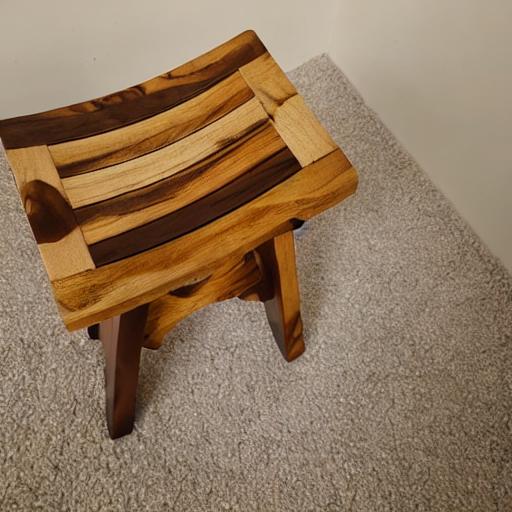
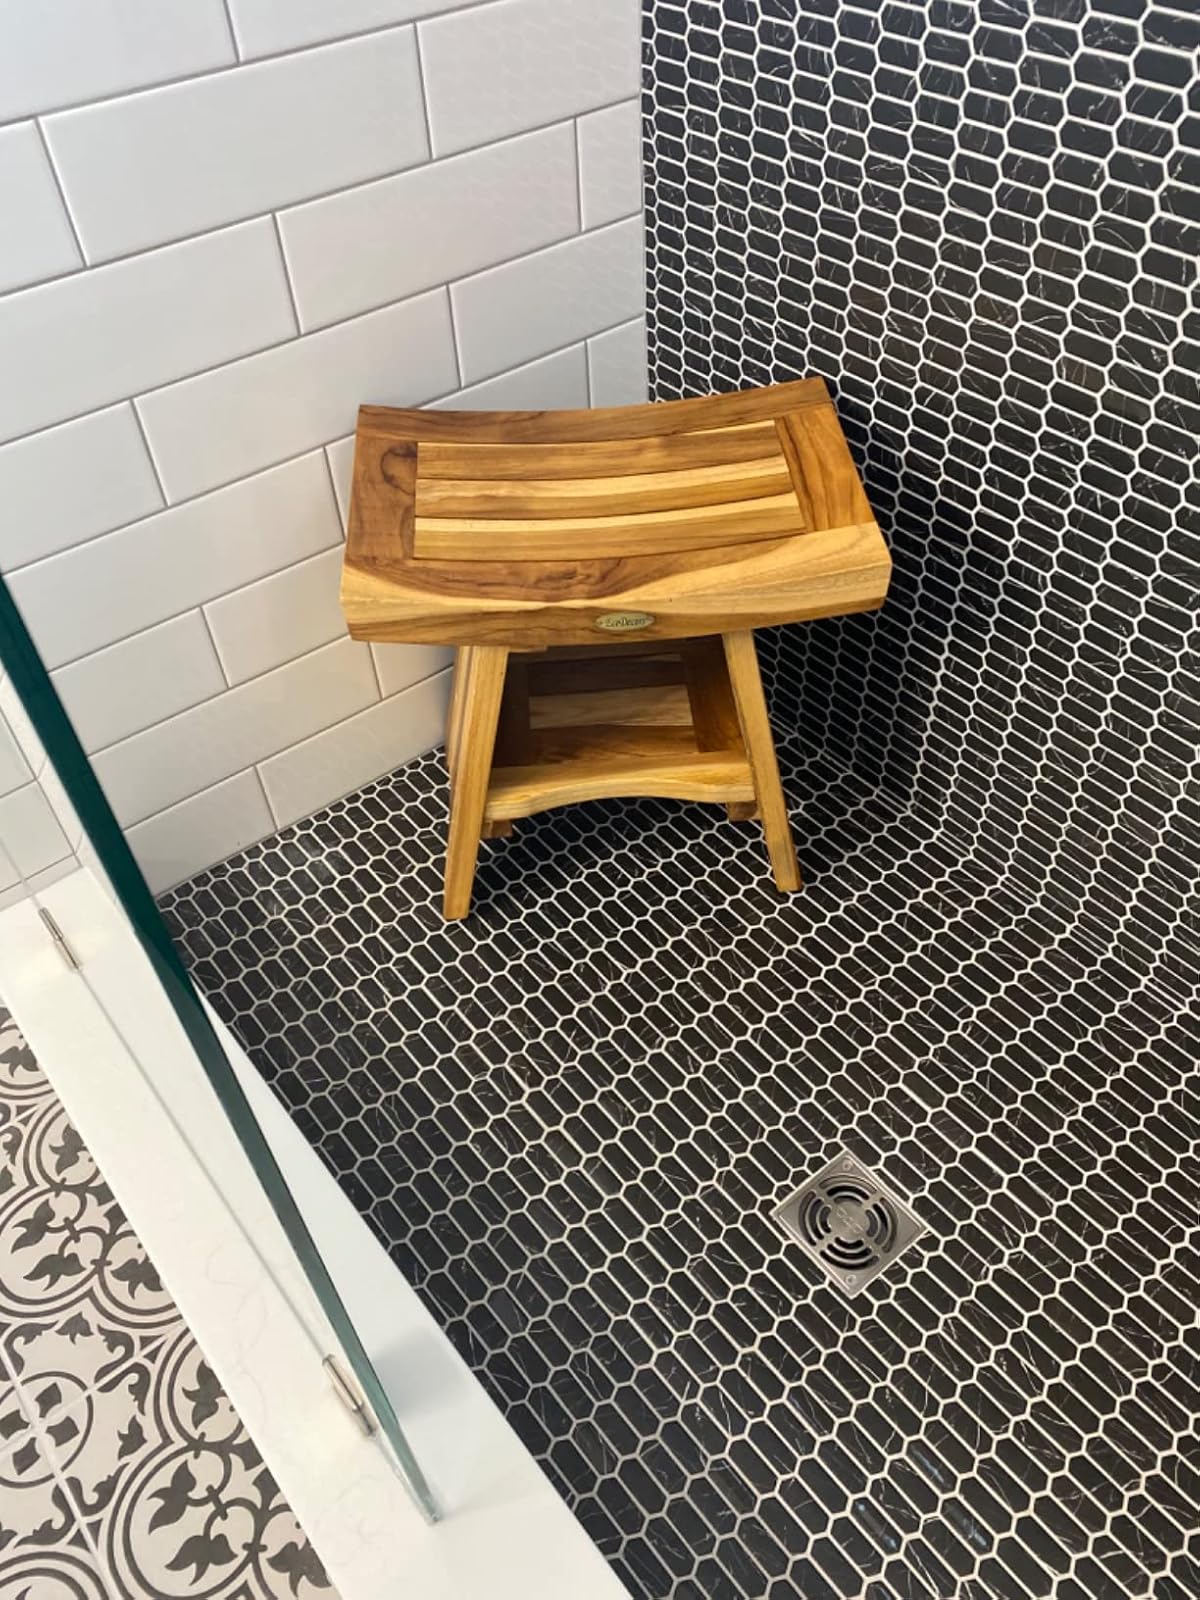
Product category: stool
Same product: no